Shogo Makishima

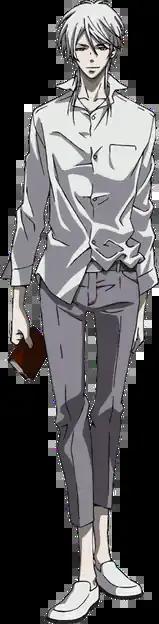
Promotional illustration of Shogo Makishima

is a fictional character who was introduced as the main antagonist in Production I.G's anime series "Psycho-Pass". Makishima is responsible for several crimes, and the main cast, the Public Safety Bureau officers, are in search of him. He advocates the destruction of the futuristic society created by the Sybil System, in which people are treated according to their stress level rather than free will; Instead Makishima values past societies where people used to express themselves more. In his quest to destroy the Sibyl System, Makishima stands against multiple detectives, most notably the protagonist, detective Shinya Kogami, to whom he also relates due to both sharing the same hatred for the current oppressed society. Makishima appears in most of the series' print adaptations, and makes cameo appearances in the films "" (2015) and "" (2019).